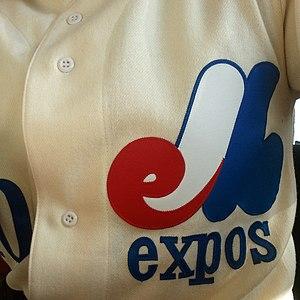
Premier uniforme des Expos de Montréal porté lors des matchs de la Ligue majeure de baseball à Montréal des saisons 1969 à 1991.
Les Expos de Montréal étaient une franchise de baseball de la Ligue majeure de baseball de 1969 à 2004 ayant pour domicile la ville de Montréal, au Québec, Canada.